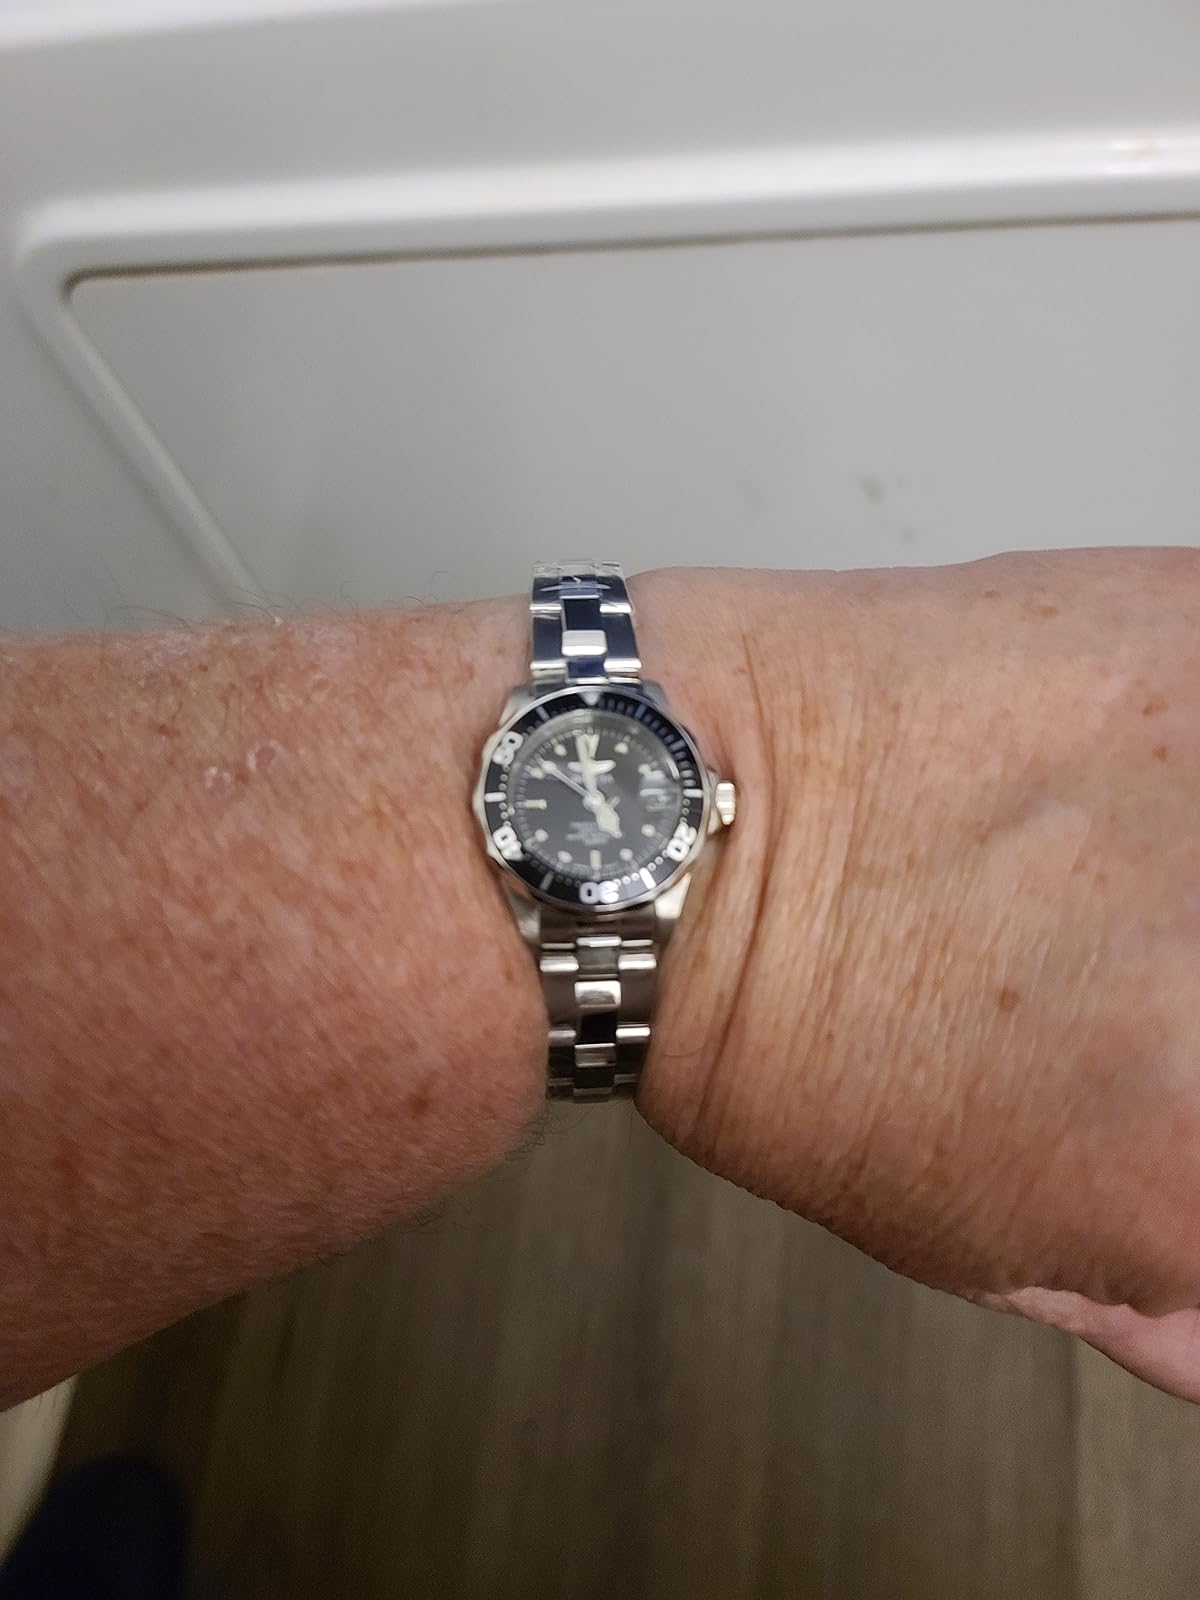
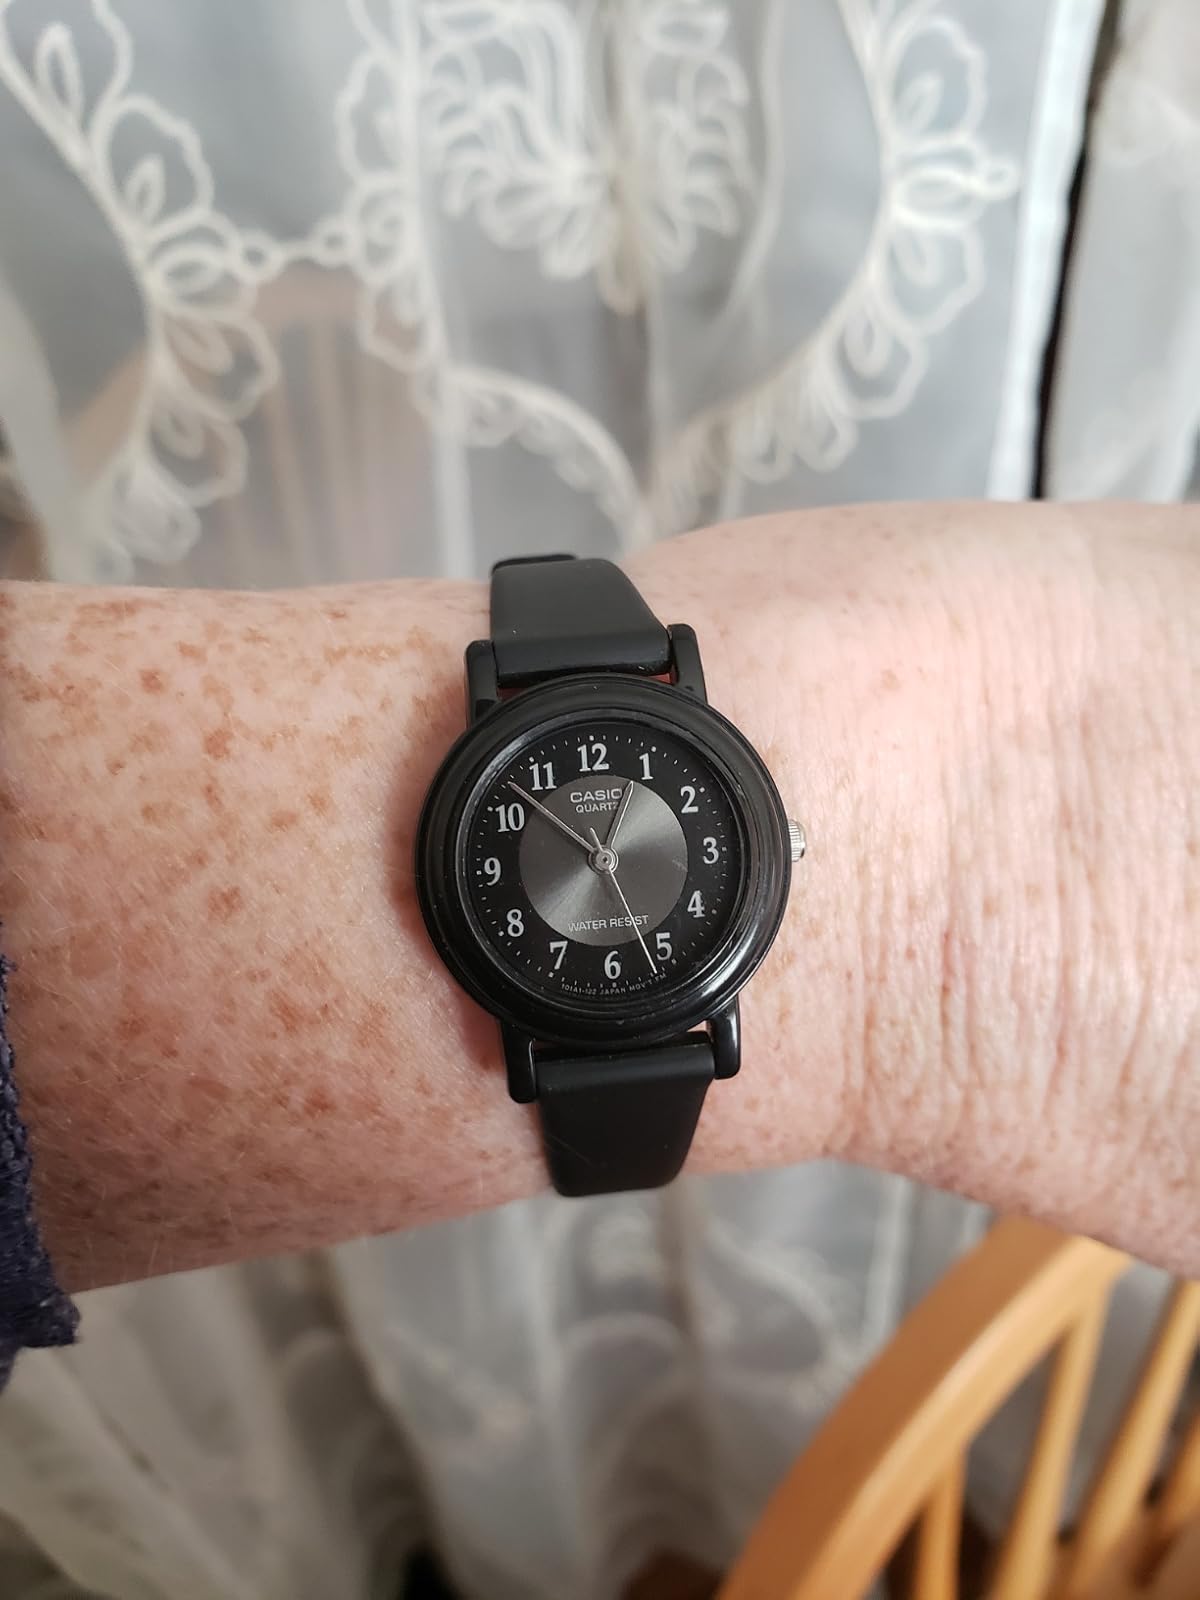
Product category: accessories_watch
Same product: no